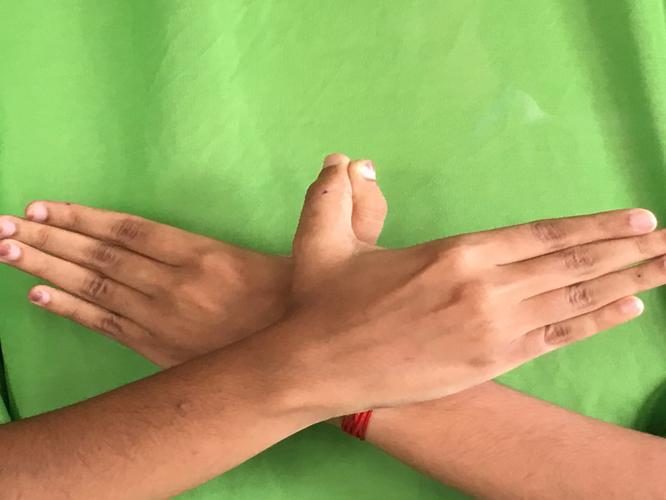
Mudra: Garuda
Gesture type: double_hand